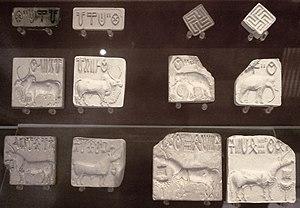
L’écritoire, du latin scriptorium, est un objet qui rassemble tout le nécessaire à l’écriture. Cette écritoire a subi plusieurs transformations au fil des époques suite, non seulement dues à la mode mais surtout dues au mode d’écriture et à l’évolution du matériel.
Une écriture non déchiffrée est un système d'écriture présent sur un certain nombre de documents archéologiques, mais dont le sens n'est pas connu. Le terme « système d'écriture » est ici employé de manière extensive pour désigner des séquences de glyphes qui semblent posséder la symbolique représentationnelle d'une écriture, mais qui peuvent inclure des systèmes qui sont largement artistiques et ne sont pas de véritables écritures.
Le terme écriture de l'Indus fait référence à des suites de symboles associées à la civilisation de la vallée de l'Indus de l'Inde et du Pakistan antiques, couvrant la période de -2600 à -1900. La plupart des signes ont été trouvés sur des sceaux, bien qu'ils soient présents aussi sur une douzaine d'autres supports. La première publication concernant les sceaux d'Harappa date de 1875, sous la forme de dessins par Alexander Cunningham. Depuis, plus de 4 000 objets portant des symboles indusiens ont été découverts, certains aussi loin qu'en Mésopotamie, région avec laquelle les Indusiens étaient très probablement en relation commerciale. Après -1900, l'utilisation de ces symboles s'arrête avec le dernier stade de la civilisation harappéenne.
L’écriture est un moyen de communication qui représente le langage à travers l'inscription de signes sur des supports variés. C'est une forme de technologie qui s'appuie sur les mêmes structures que la parole, comme le vocabulaire, la grammaire et la sémantique, mais avec des contraintes additionnelles liées au système de graphies propres à chaque culture. C'est d'une certaine façon « l'intégration de la langue des hommes au visible ».